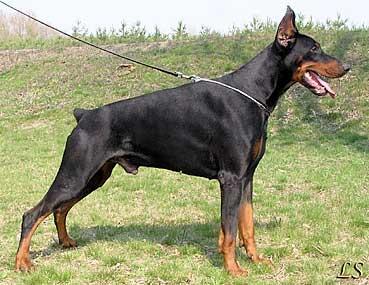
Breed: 209-n000054-Doberman